Impact of the COVID-19 pandemic on religion

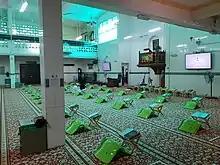
Social distancing measures implemented at a mosque in Malaysia during the movement control order

The COVID-19 pandemic has impacted religion in various ways, including the cancellation of the worship services of various faiths and the closure of Sunday schools, as well as the cancellation of pilgrimages, ceremonies and festivals. Many churches, synagogues, mosques, and temples have offered worship through livestream amidst the pandemic, or held interactive sessions on Zoom.